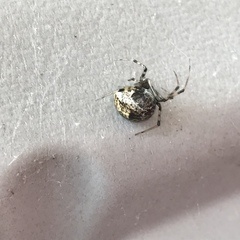
Species: Parasteatoda_tepidariorum